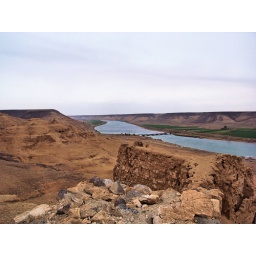
A view of the river Euphates seen from Halabiye Castle, Syria.The pontoon bridge in the distance was build by the French.